Jean-Jacques Arveuf-Fransquin

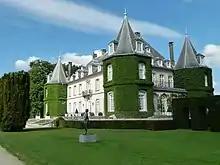
Solvay Castle

Jean Jacques Nicolas Arveuf-Fransquin was born in Paris in 1802. He was admitted to the "école des Beaux-Arts" in 1822.